Kinunobebashi Station

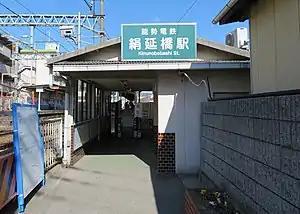
Kinunobebashi Station, February 2020

is a passenger railway station located in the city of Kawanishi, Hyōgo Prefecture, Japan. It is operated by the private transportation company Nose Electric Railway.